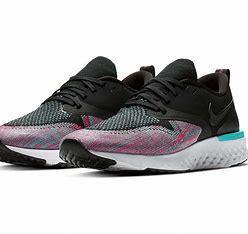
Brand: Nike
Model: Odyssey React Flyknit 2